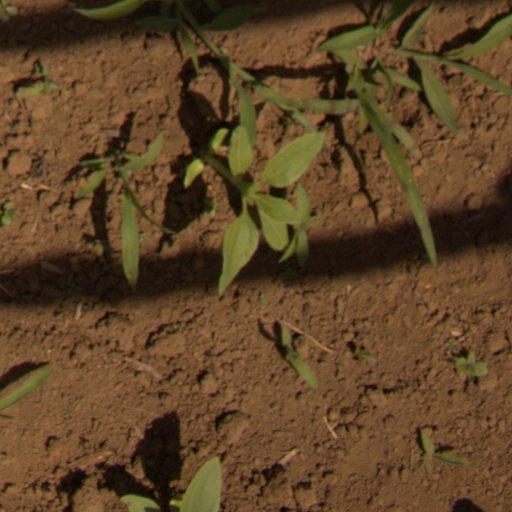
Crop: Jerusalem artichoke